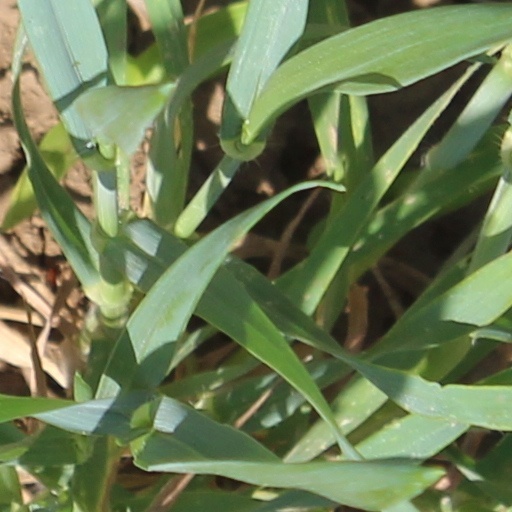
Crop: wheat